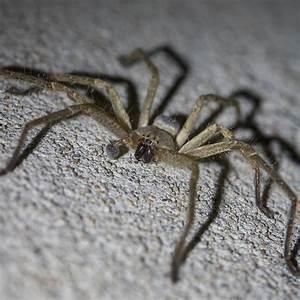
spider